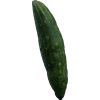
Label: Cucumber 3